House of Vasa

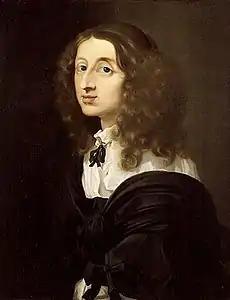
Christina (1626–1689) was Queen regnant of Sweden, with the titles of Queen of the Swedes, Goths and Wends, Grand Princess of Finland, and Duchess of Estonia, Livonia and Karelia, Bremen-Verden, Stettin, Pomerania, Cassubia and Vandalia.

Gustavus Adolphus was born in Stockholm as the oldest son of Duke Charles of the Vasa dynasty and his second wife, Christina of Holstein-Gottorp. At the time, the King of Sweden was Gustavus Adolphus' cousin Sigismund. The staunch Protestant Duke Charles forced the Catholic Sigismund to let go of the throne of Sweden in 1599, a part of the preliminary religious strife before the Thirty Years' War, and reigned as regent before taking the throne as Charles IX of Sweden in 1604. Crown Prince Gustav Adolph had Gagnef-Floda in Dalecarlia as a duchy from 1610. Upon his father's death in October 1611, a sixteen-year-old Gustavus inherited the throne (declared of age and able to reign himself at seventeen as of 16 December), as well as an ongoing succession of occasionally belligerent dynastic disputes with his Polish-Lithuanian cousin. Sigismund III wanted to regain the throne of Sweden and tried to force Gustavus Adolphus to renounce the title.